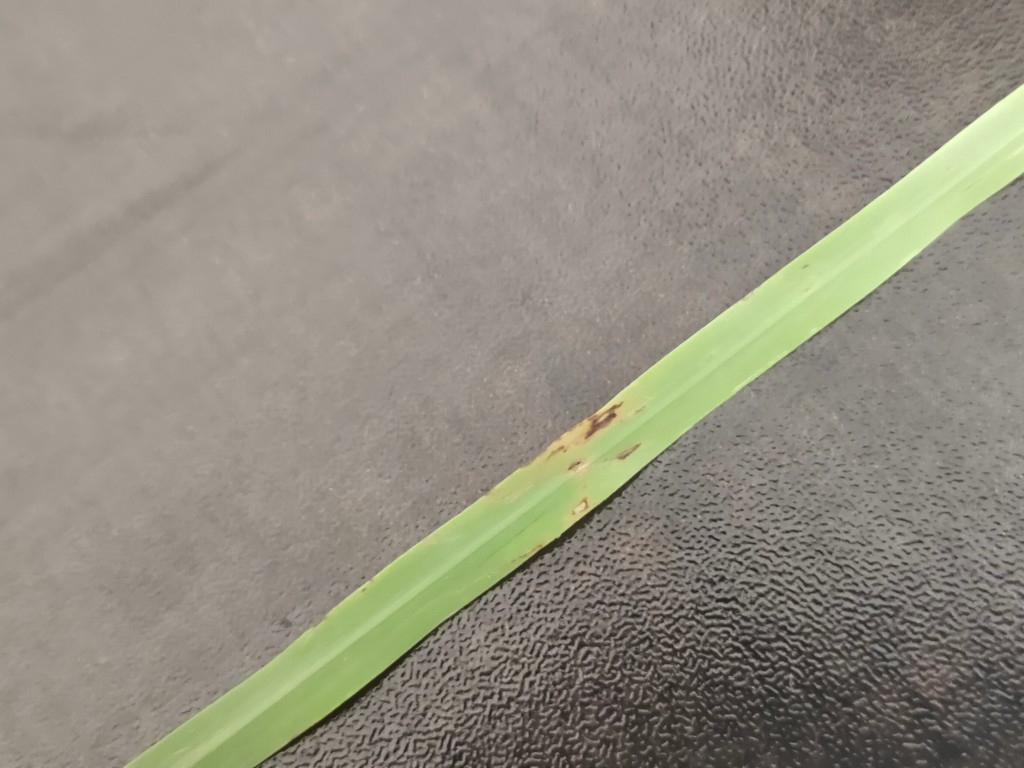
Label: Unhealthy